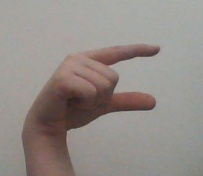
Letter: dal